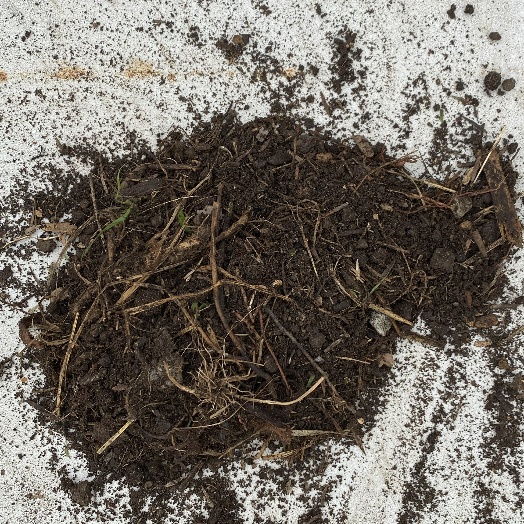
Label: Vegetation